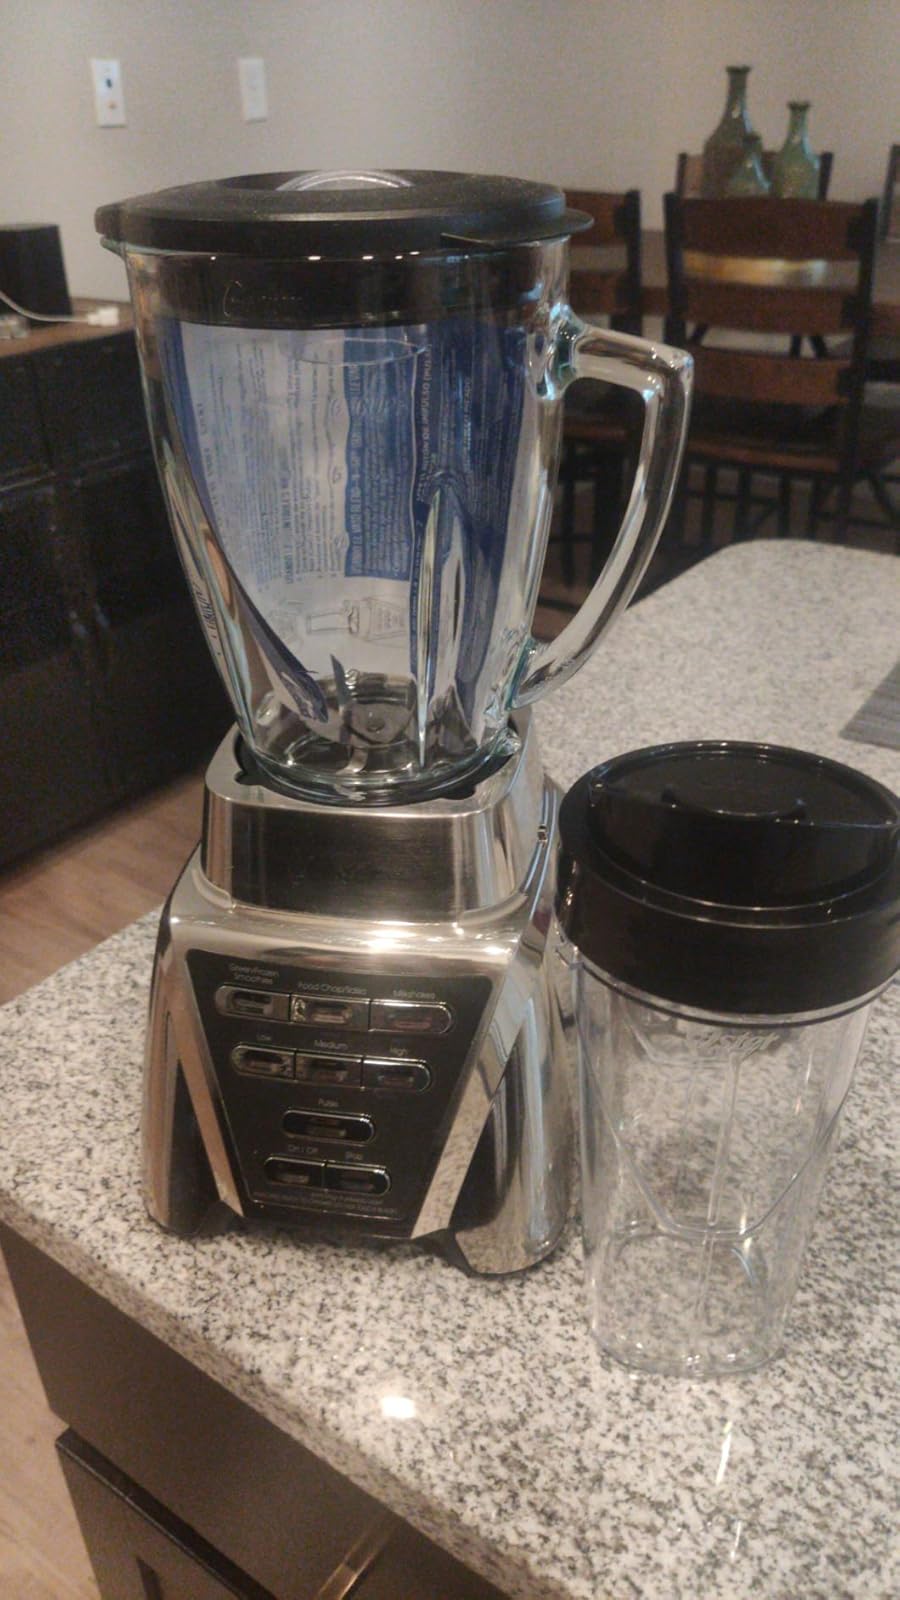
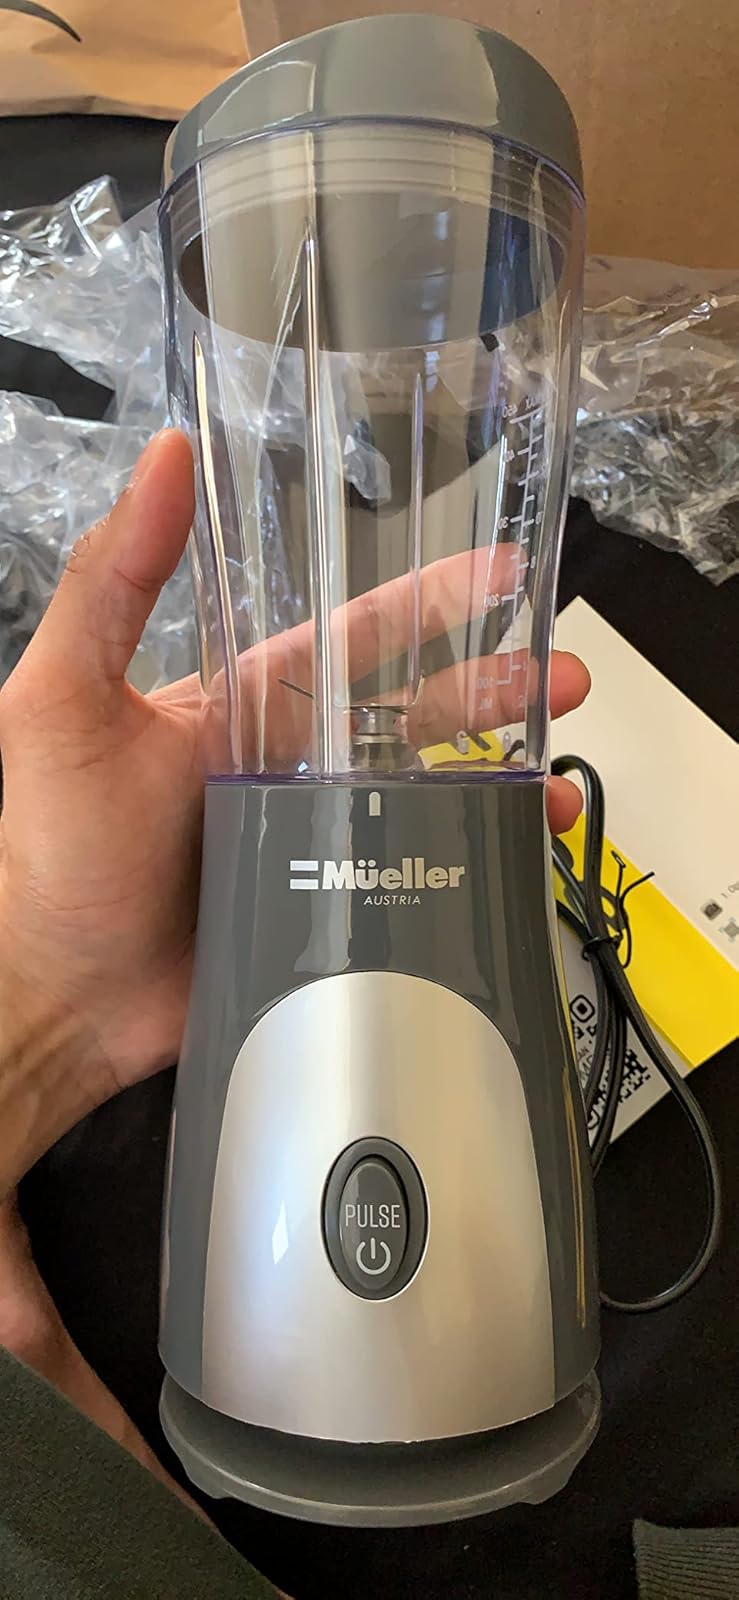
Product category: items_blender
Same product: no